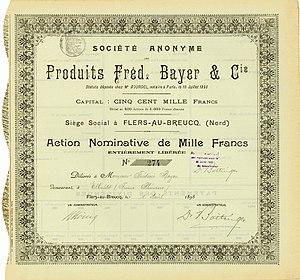
Bayer AG est une société pharmaceutique et agrochimique allemande fondée en 1863 à Barmen, notamment par Friedrich Bayer et Johann Friedrich Weskott, dont le siège social est à Leverkusen, Rhénanie-du-Nord-Westphalie en Allemagne. Bayer développe des médicaments, des produits de santé sans ordonnance, des produits vétérinaires et des produits phytosanitaires pour l’agriculture.